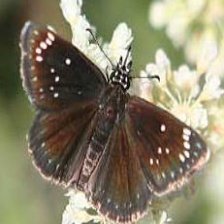
Species: SOOTYWING